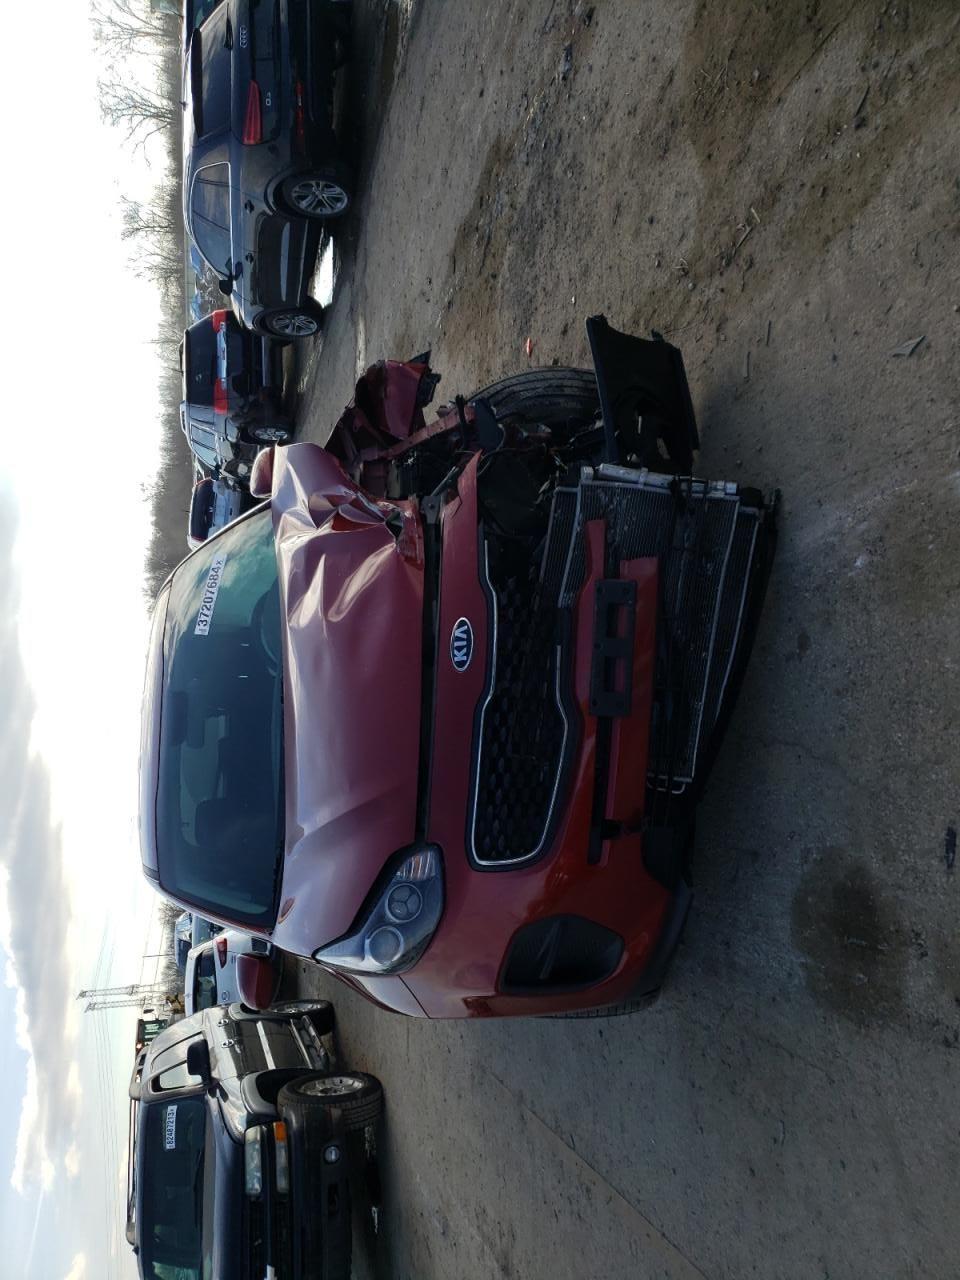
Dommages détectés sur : pare-choc avant, capot, aile avant gauche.
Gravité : majeur